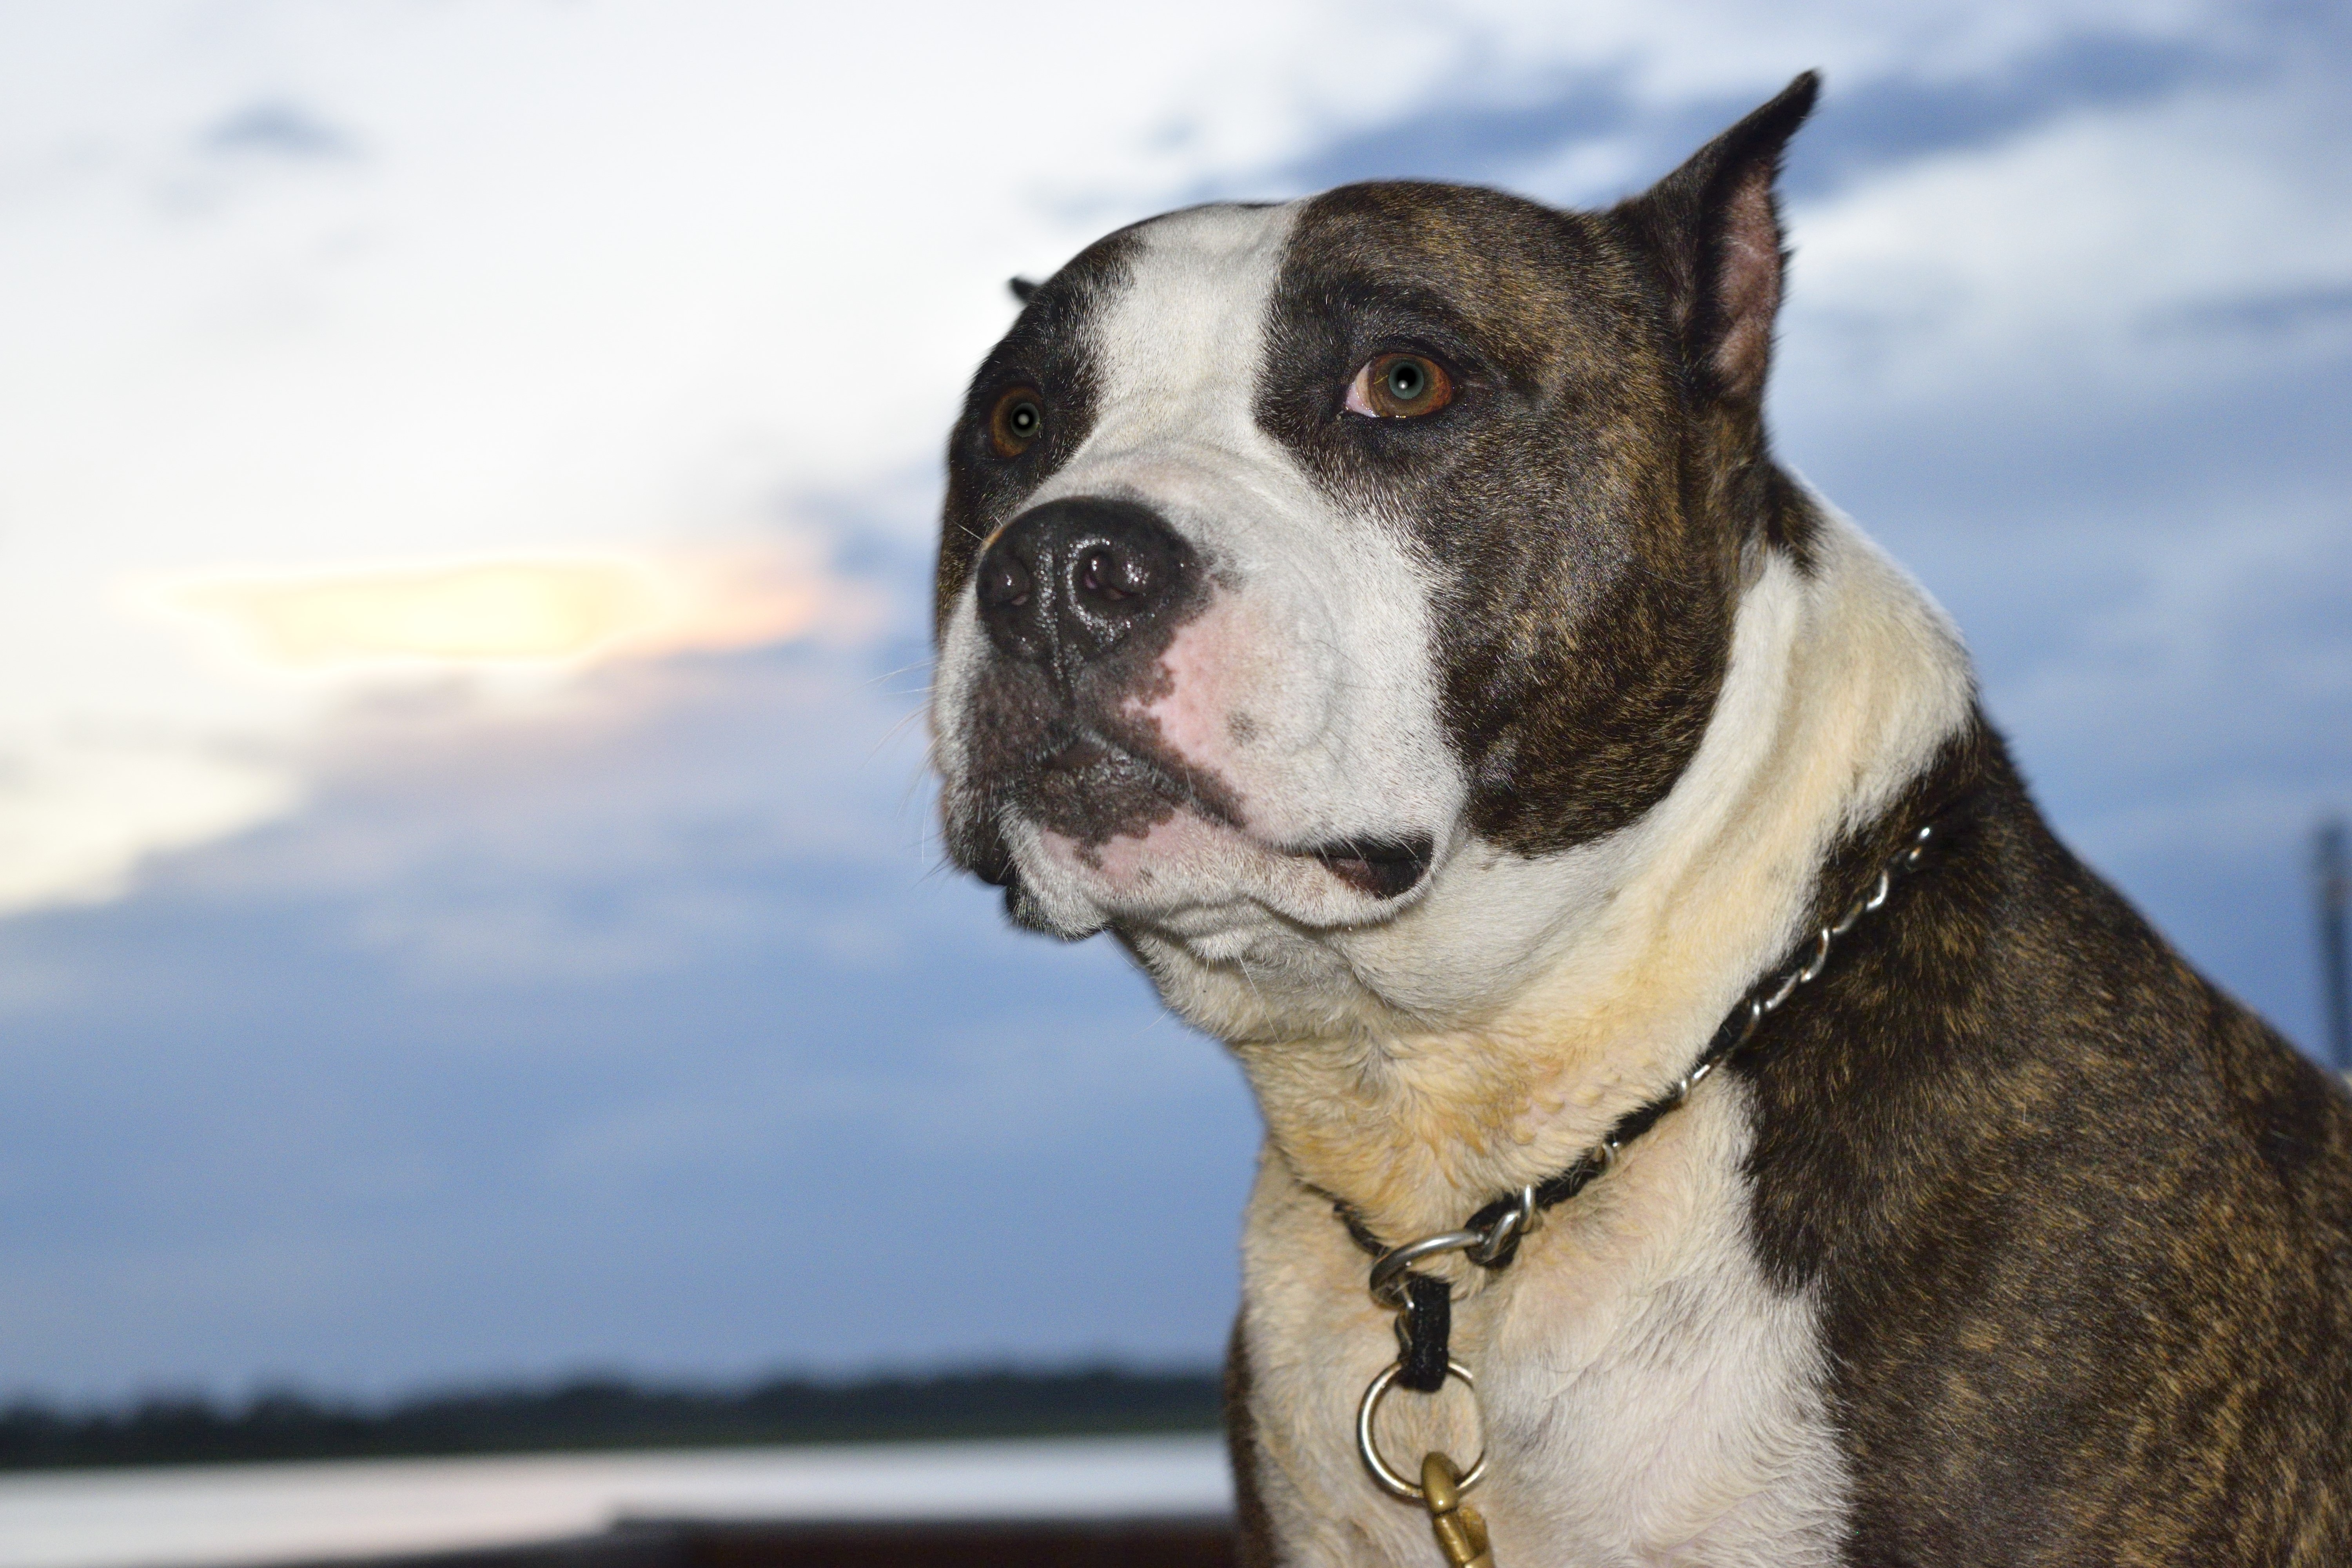
dog, animal, cute, canine, looking, pet, portrait, young, brown, mammal, muscular, bulldog, american, vertebrate, domestic, strong, dog breed, terrier, pit bull, breed, doggy, purebred, pedigree, old english bulldog, dog like mammal, carnivoran, olde english bulldogge, american bulldog, american pit bull terrier